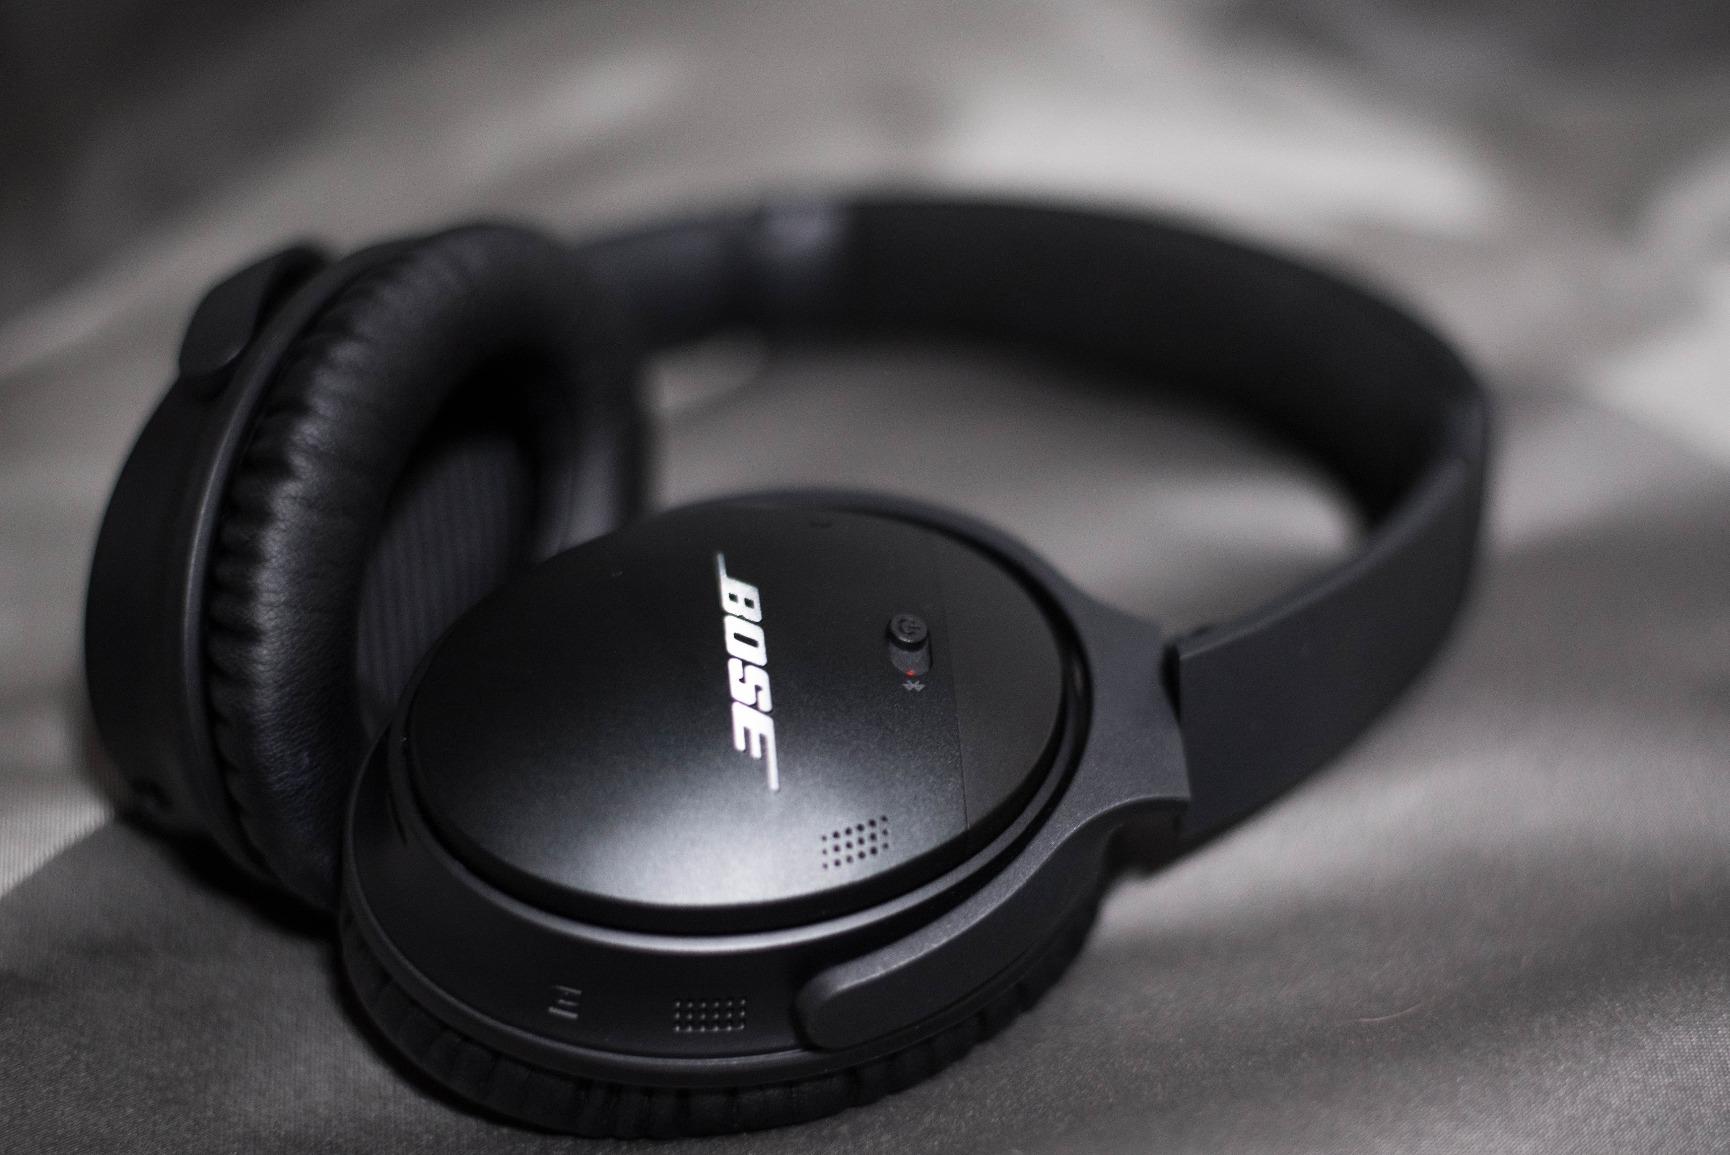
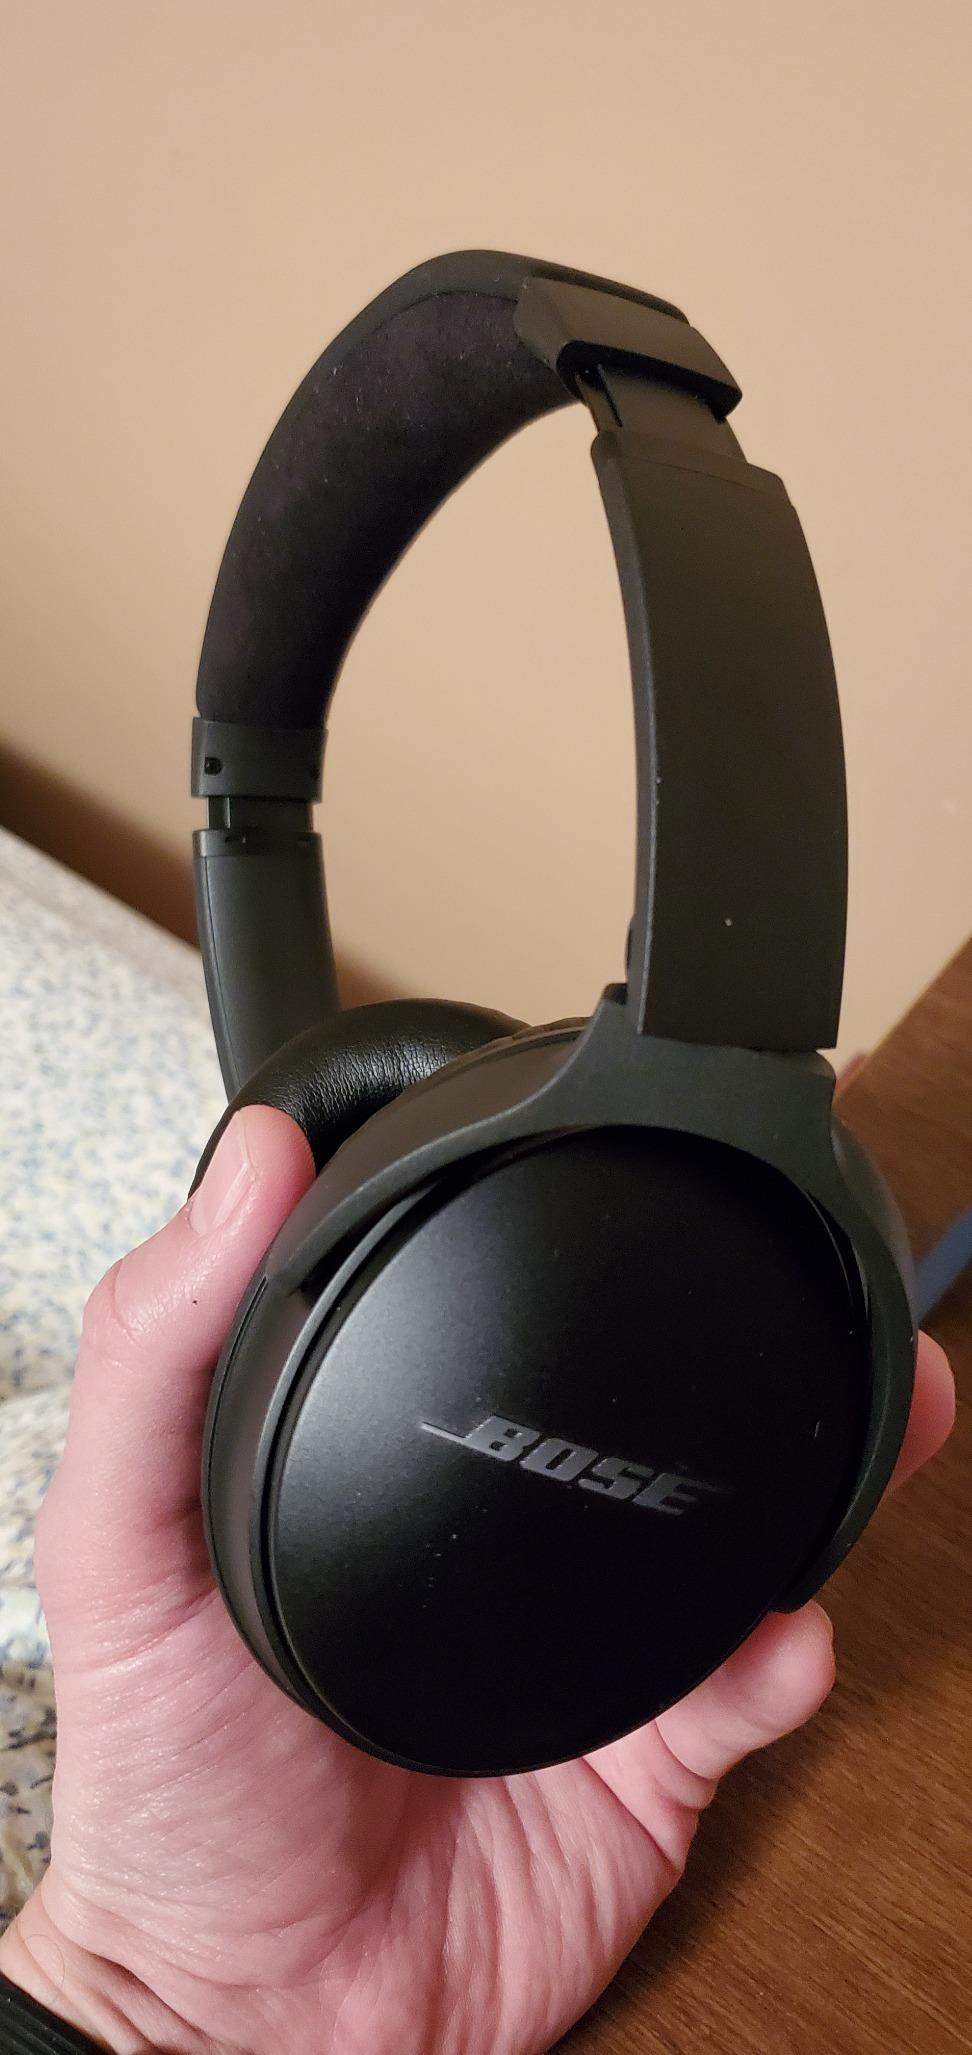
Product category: headphones
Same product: yes